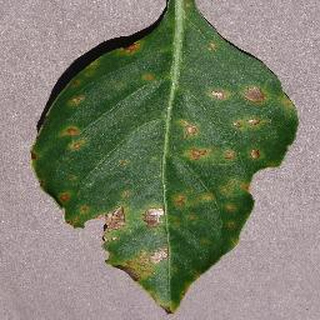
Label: bell_pepper_bacterial_spot